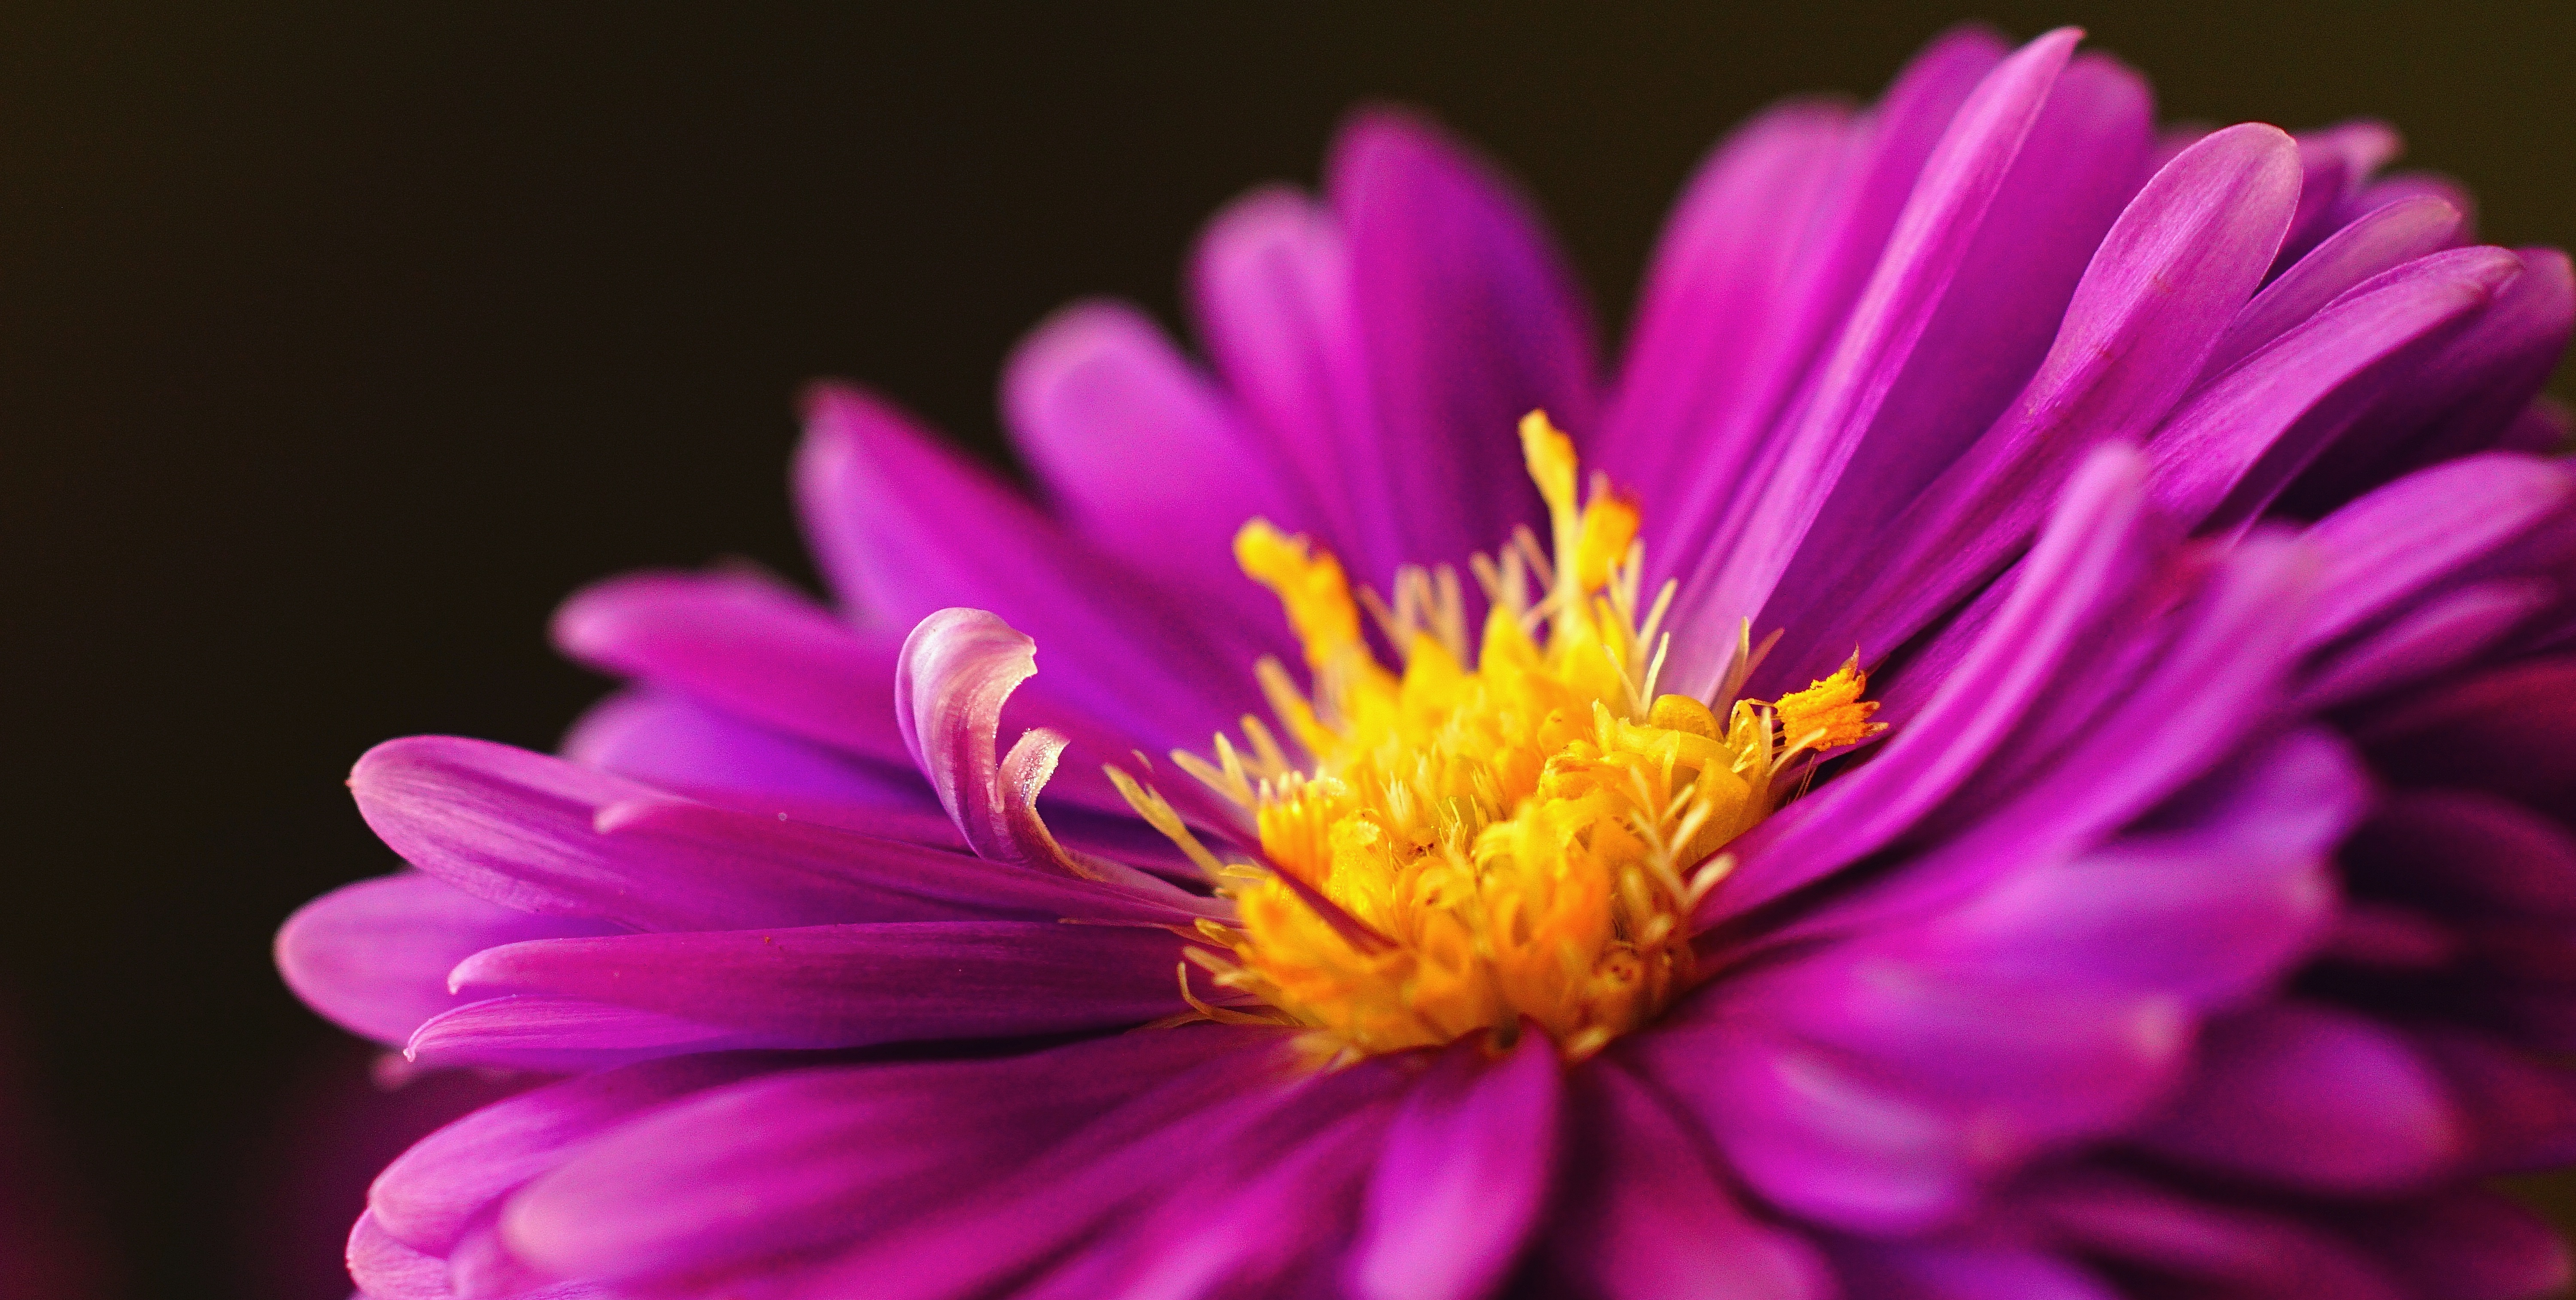
blossom, plant, photography, flower, purple, petal, bloom, daisy, autumn, colorful, pink, close, flora, close up, aster, autumn flower, composites, macro photography, asters, flowering plant, daisy family, flower bud, herbstaster, annual plant, plant stem, land plant, garden cosmos, chrysanths